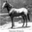
Label: horse